Khom script (Ong Kommadam)

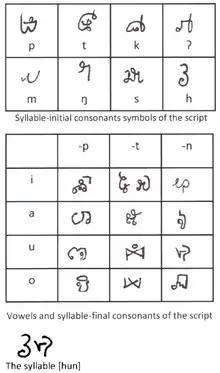
Samples of symbols from the Khom script, showing how it creates syllables

The Khom script is a writing system formerly used in Laos. The term "Khom" is also used to refer to the Ancient Khmer lettering used in Thailand's Buddhist temples to inscribe sacred Buddhist mantras and prayers, but that is an entirely different script.